Christ and the Virgin Mary Interceding for Humanity

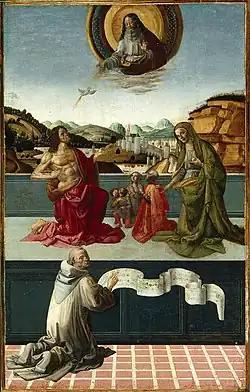
"Christ and the Virgin Mary Interceding for Humanity" (c. 1490) by Gherardo di Giovanni del Fora

Christ and the Virgin Mary Interceding for Humanity is a c.1490 oil and tempera on panel painting by Gherardo di Giovanni del Fora, a painter from the entourage of Domenico Ghirlandaio. It is now in the Montreal Museum of Fine Arts, which bought it using a legacy from the John W Tempest foundation. In the foreground is a saint, probably Bernard of Clairvaux (the Virgin's breast recalls "The Lactation of St Bernard").